Scenic Route (film)

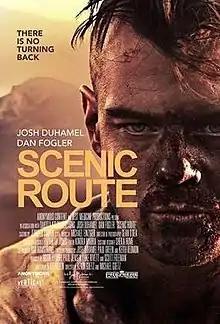
Theatrical release poster

Scenic Route, also known in the UK as Wrecked, is a 2013 American psychological thriller film written by Kyle Killen, directed by Kevin and Michael Goetz, and starring Josh Duhamel and Dan Fogler. The film premiered at the 2013 South by Southwest Film Festival and was released on August 23, 2013.